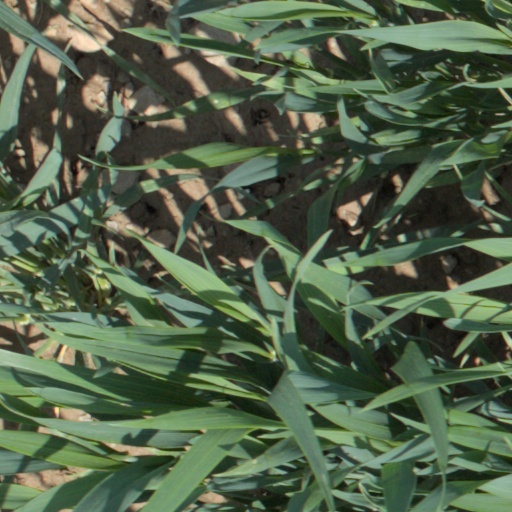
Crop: wheat